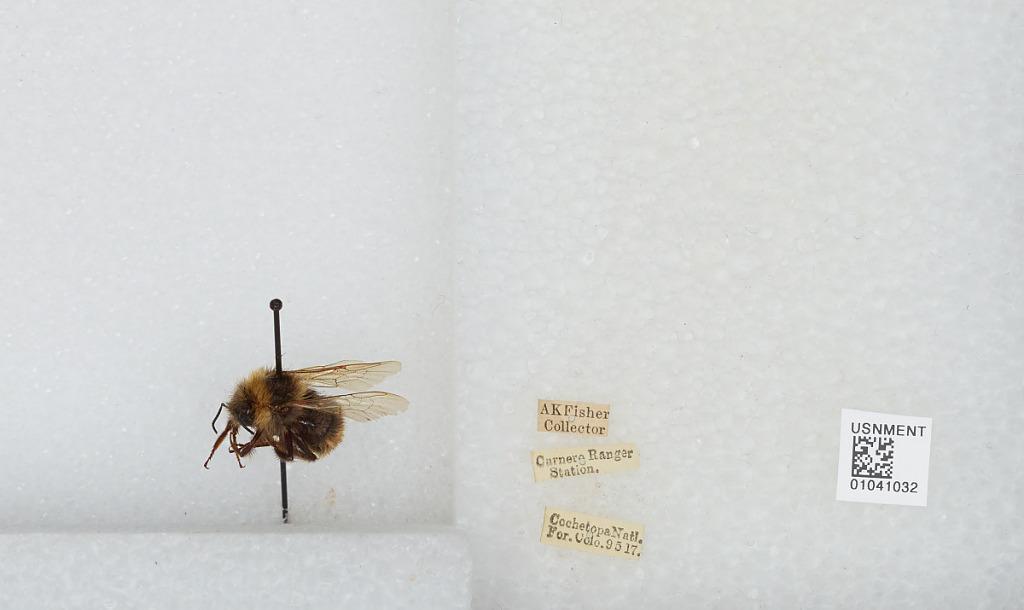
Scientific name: Bombus sp.
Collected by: A. Fisher
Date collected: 1917-9-5
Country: United States
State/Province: Colorado
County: Saguache
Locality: Cochetopa National Forest, Carnere Ranger Station
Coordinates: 40.0511, -104.983